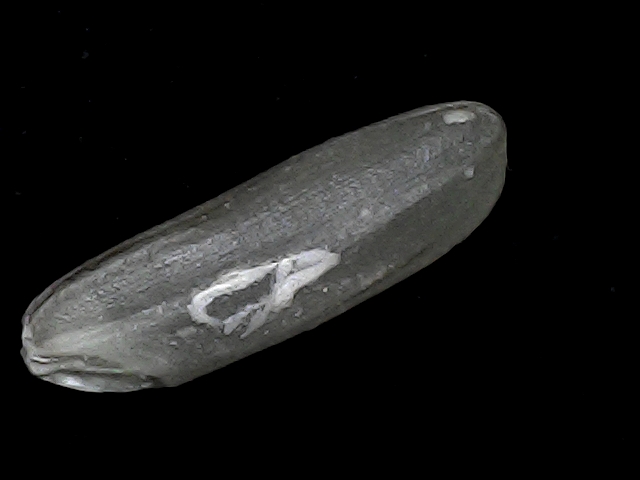
Rice variety: BD85